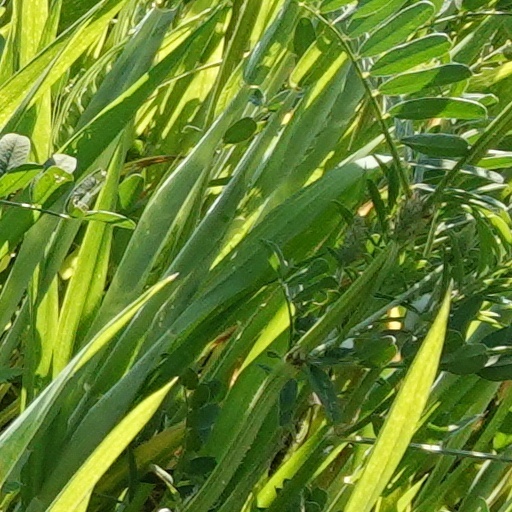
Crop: wheat